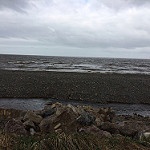
Label: sea